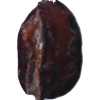
Label: carambola